Mamadou Diouf (footballer)

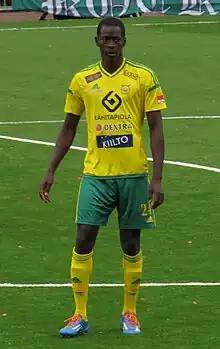
Diouf in 2015

Mamadou Doudou Diouf (born 15 September 1990) is a Senegalese professional footballer.